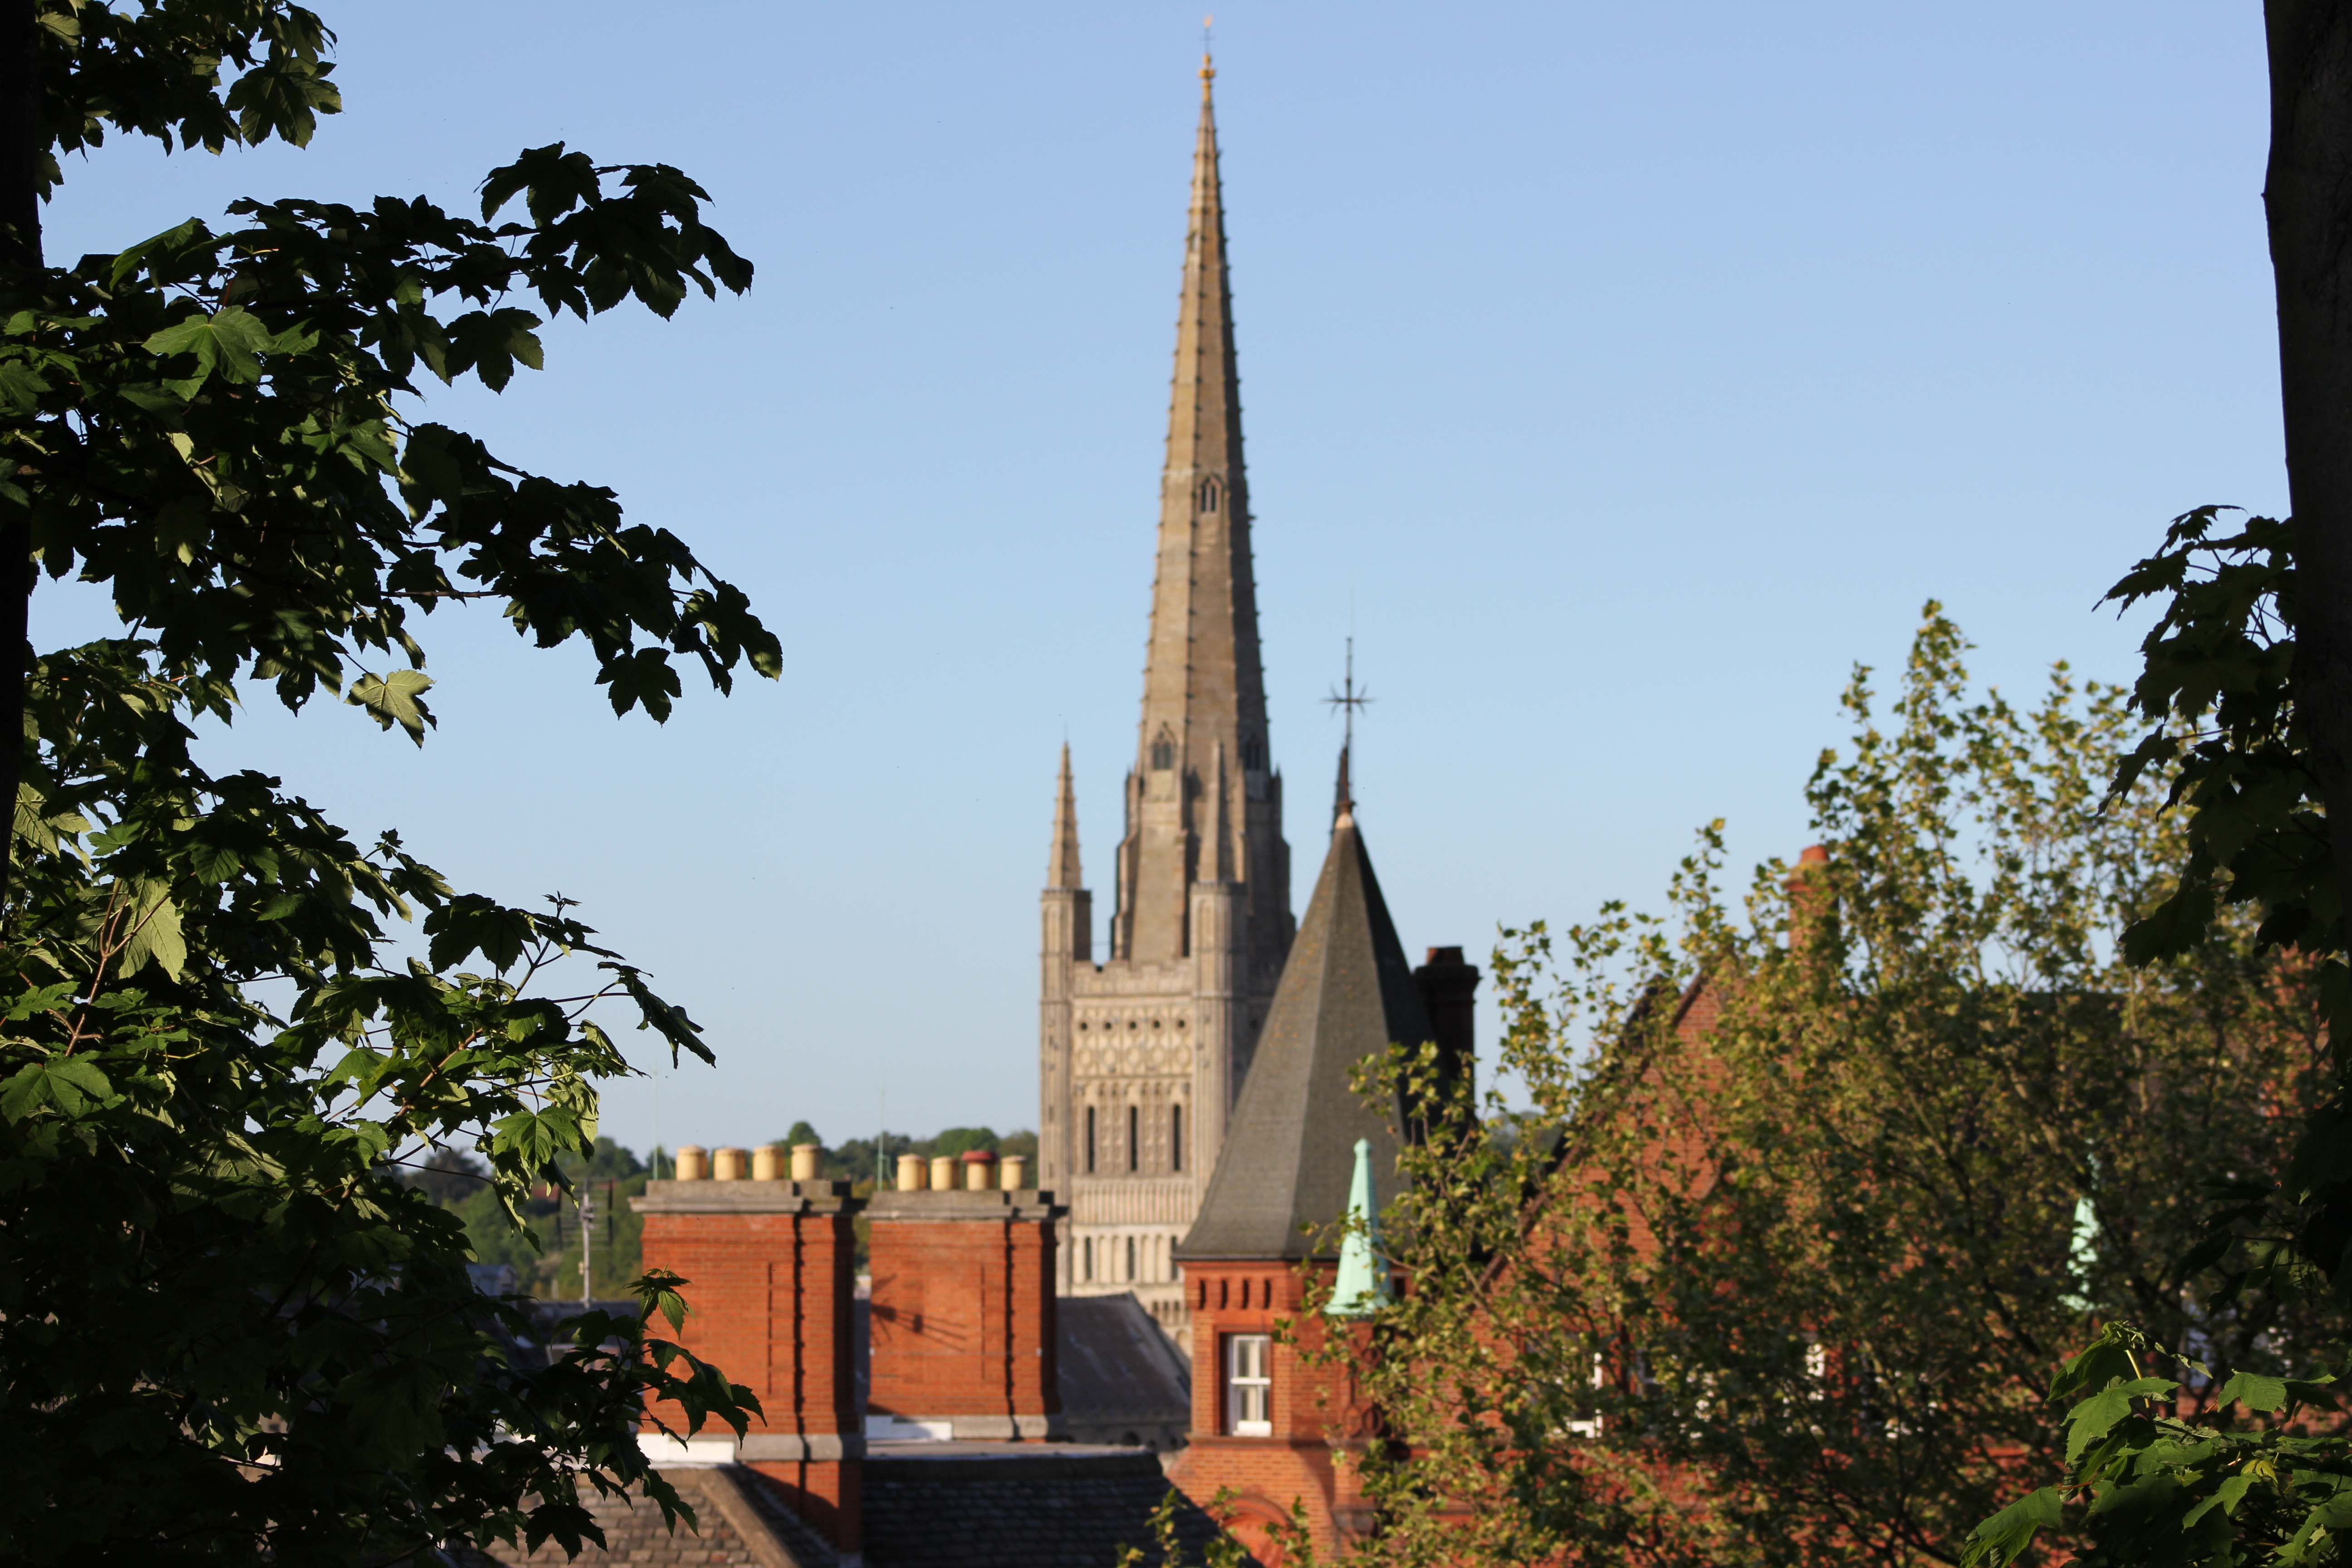
building, monument, tower, canon, landmark, church, cathedral, place of worship, spire, spires, steeple, chimneys, norfolk, norwich